That Face

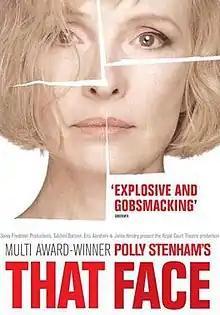
"That Face" original West End production poster

That Face is a two-act play written by Polly Stenham. It was premiered at the Royal Court Theatre in London on 26 April 2007, directed by Jeremy Herrin. The play was revived at the Duke of York's Theatre in the West End in 2008, opening on 1 May. It received its American premiere in May 2010, at the Manhattan Theatre Club, running through until 27 June.